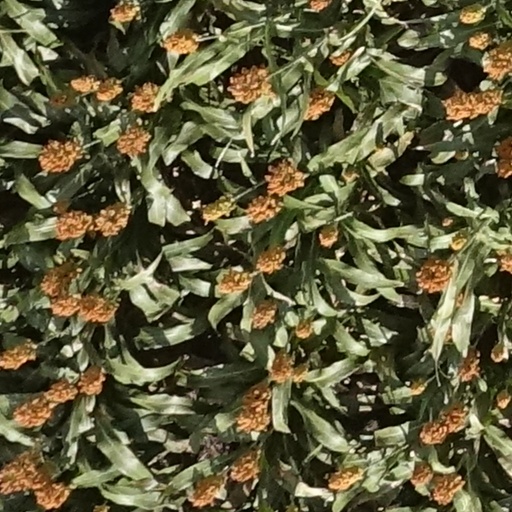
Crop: sorghum